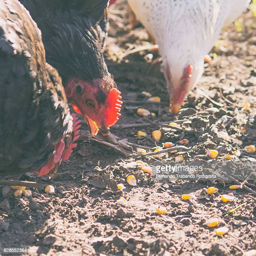
hens eating corn in a chicken coop